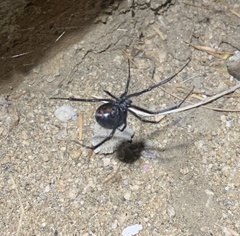
Species: Lactrodectus_hesperus